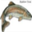
Label: trout